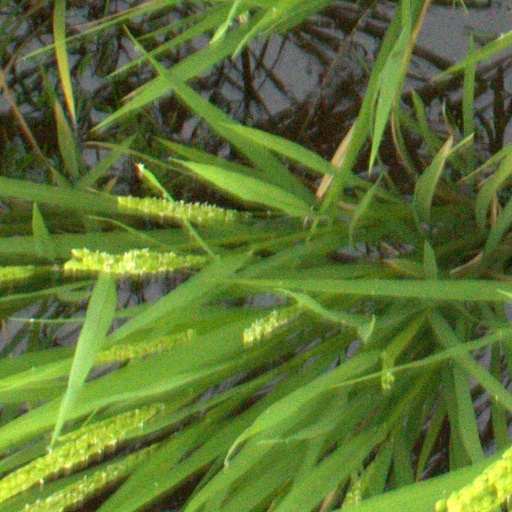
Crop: rice